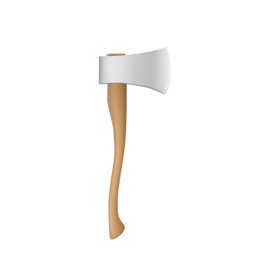
figure steel axe with a wooden handle on white background vector